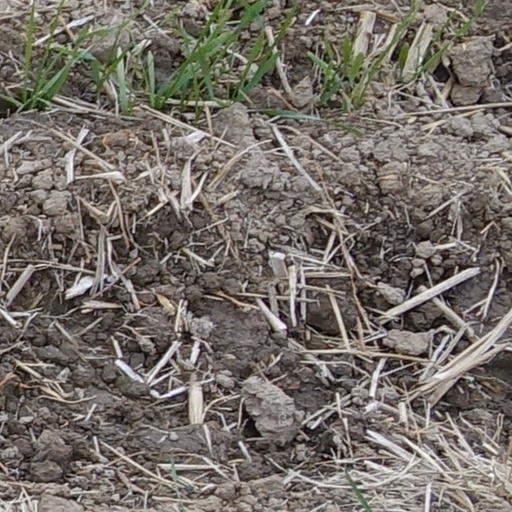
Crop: wheat